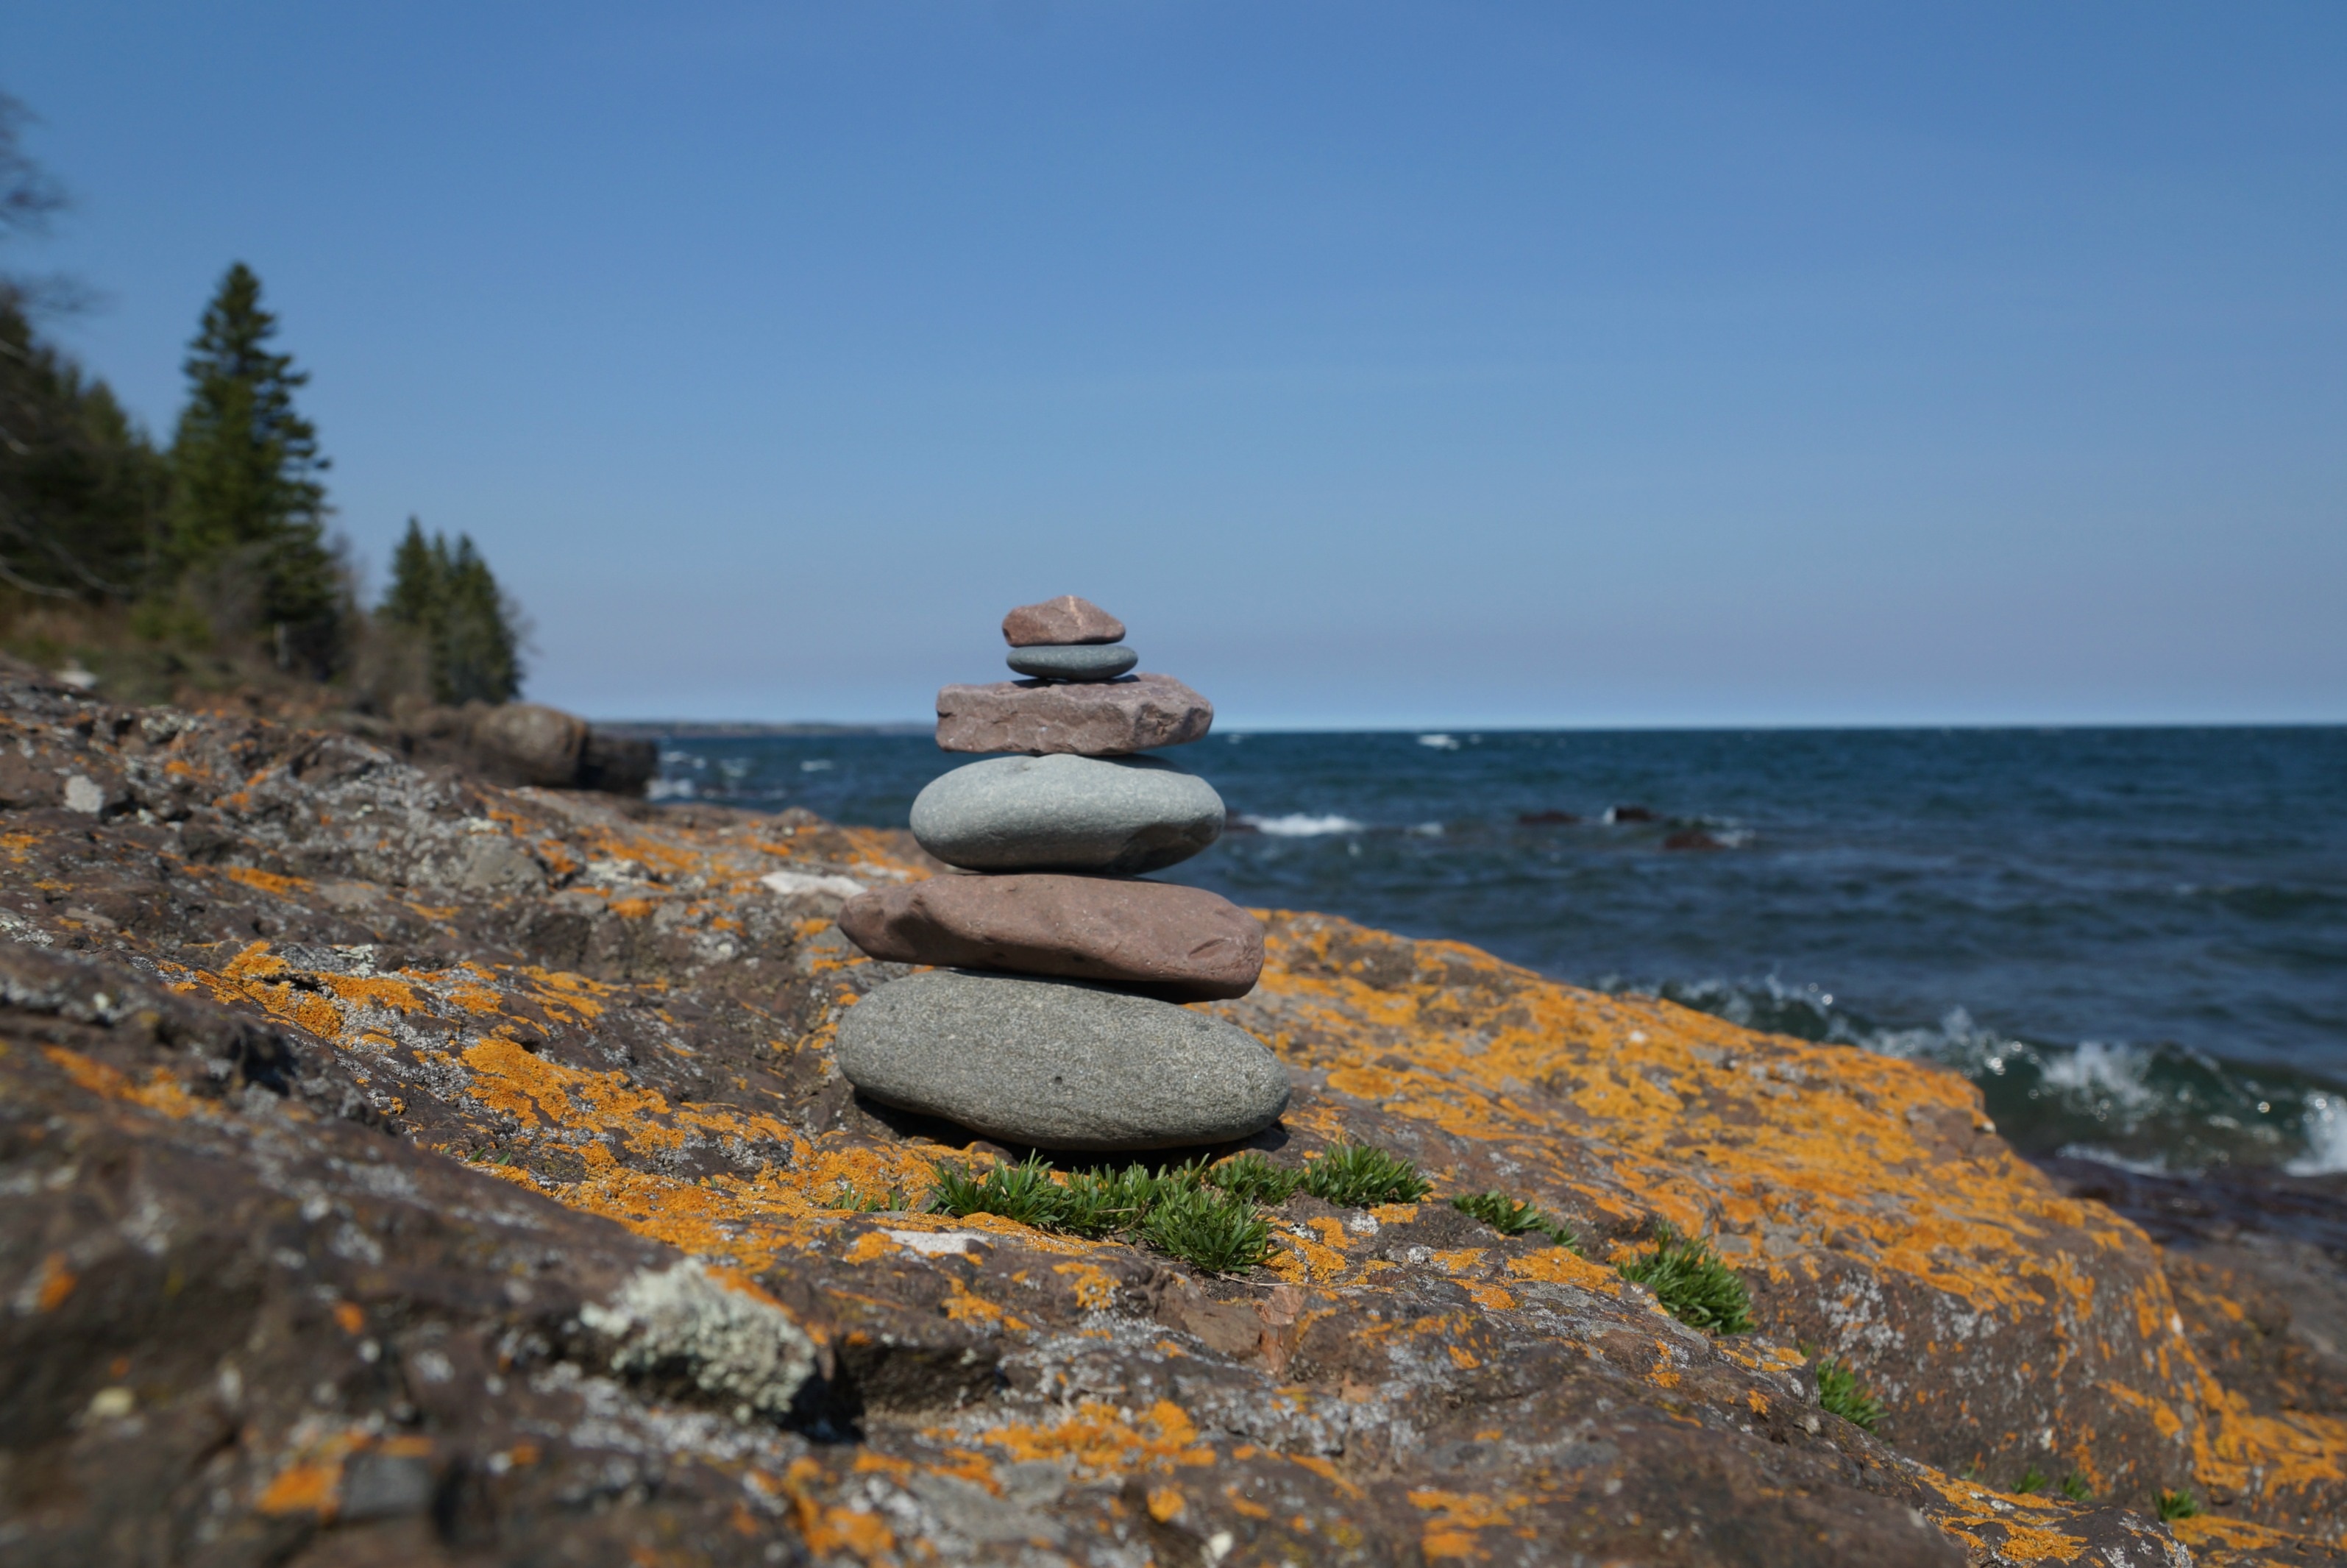
beach, landscape, sea, coast, nature, sand, rock, ocean, horizon, shore, lake, stone, cliff, cove, balance, calm, bay, blue, lifestyle, terrain, material, zen, body of water, rocks, relaxation, geology, spirit, cape, harmony, midwest, lake superior